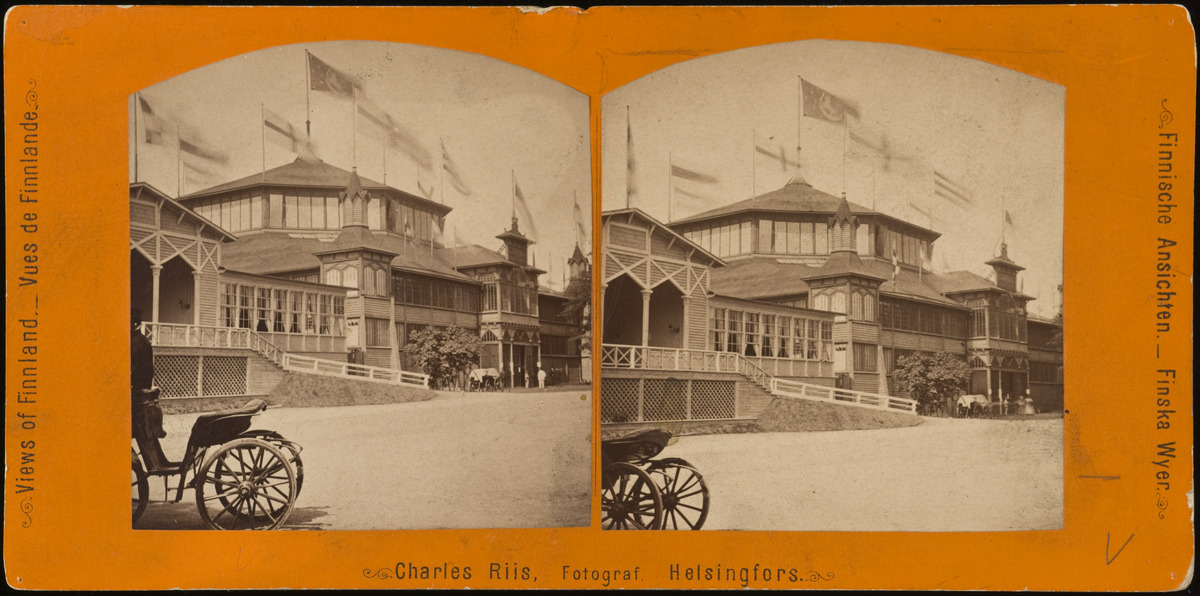
Suomen ensimmäinen yleinen taide- ja teollisuusnäyttely vuonna 1876 Kaivopuistossa, Theodor Höijerin suunnittelema näyttelyrakennus Kaivohuoneen pohjoispuolella
sisällön kuvaus: Suomen ensimmäinen yleinen taide- ja teollisuusnäyttely vuonna 1876 Kaivopuistossa, Theodor Höijerin suunnittelema näyttelyrakennus Kaivohuoneen pohjoispuolella. mustavalkoinen
Kuvaaja: Riis, Charles, valokuvaaja
Ajankohta: kuvausaika 1876
Paikka: Suomi, Uusimaa, Helsinki, Ullanlinna Helsinki, Kaivopuisto
Aiheet: Yleinen Teollisuusnäyttely 1876, messut, näyttelyt, puurakennukset, hevonen, vaunut, liput, viirit